COVID-19 pandemic in India

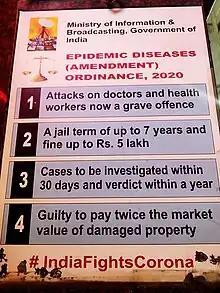
Special provisions inserted in the Epidemic Diseases Act as a result of COVID-19 spread

On 23 March, the National Task Force for COVID-19 constituted by the ICMR recommended the use of hydroxychloroquine for the treatment of high-risk cases. In the same month, the Indian Institute of Chemical Technology, the Council of Scientific and Industrial Research (CSIR) and Cipla launched a joint venture to develop anti-COVID-19 drugs. In April, funds for a number of preventive agents were released to initiate research. The Centre for Cellular and Molecular Biology started working on genome sequencing of COVID-19 in early 2020.